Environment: real
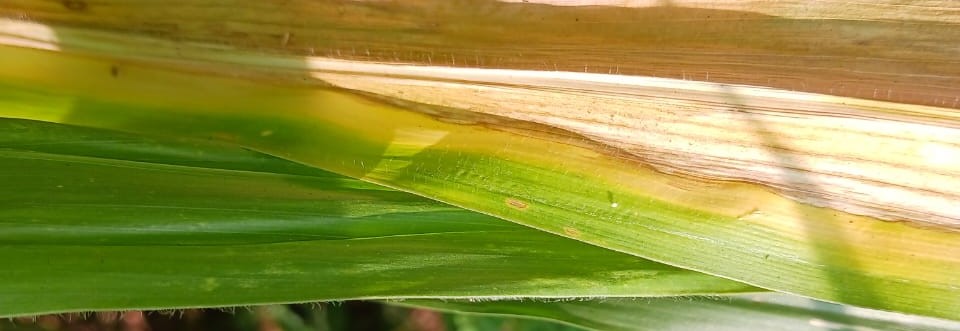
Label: nitrogen_deficiency